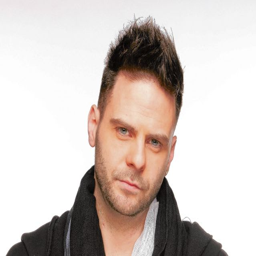
which boy band is this man a member of ?